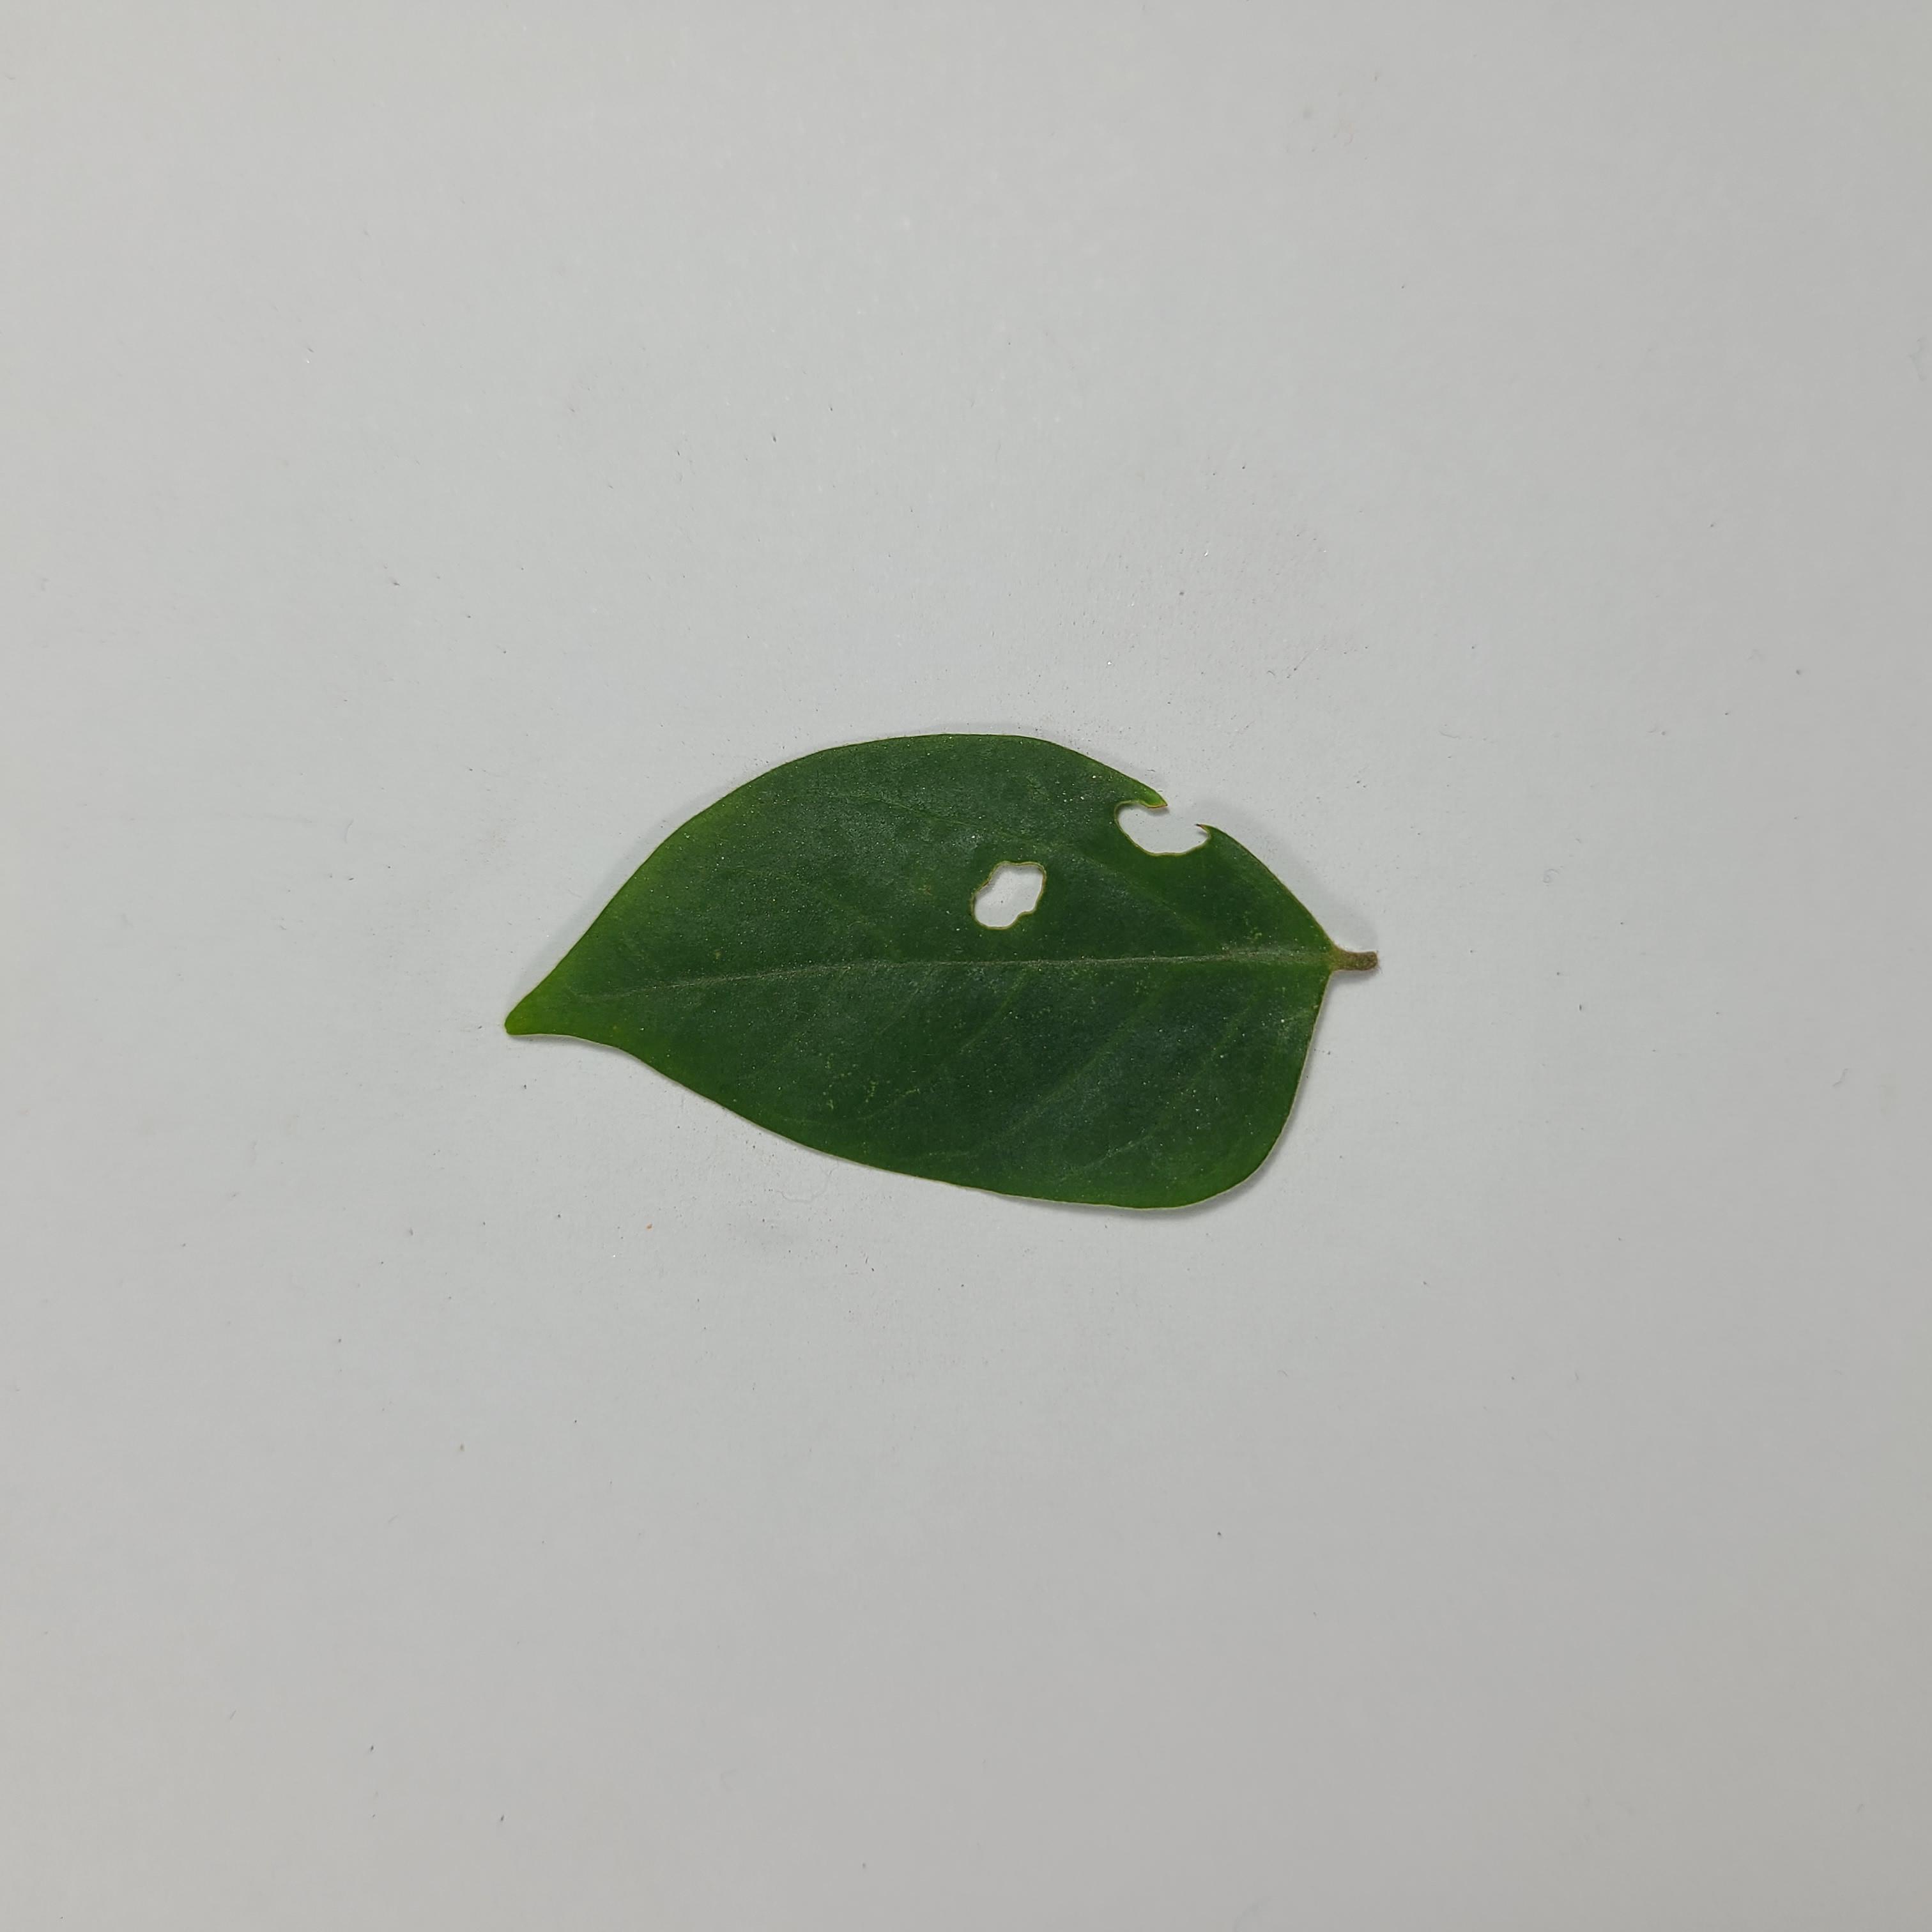
Label: Insect Hole leaves